Thomas Howard, 1st Earl of Berkshire

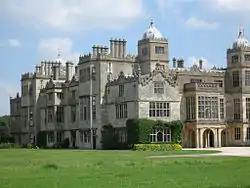
Charlton Park, Malmesbury, Wiltshire

Howard was born in Saffron Walden, Essex, the second son of Thomas Howard, 1st Earl of Suffolk and his wife Catherine Knyvet. He was educated at Magdalene College, Cambridge. He was made a knight of the Bath in January 1605, when Prince Charles was created Duke of York. He then joined the embassy of his kinsman Charles Howard, 1st Earl of Nottingham to Spain.